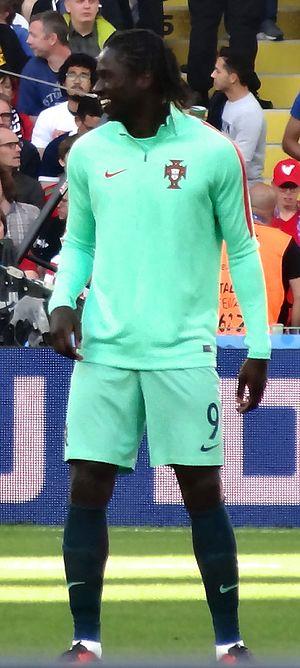
Éderzito António Macedo Lopes dit Éder est un footballeur international portugais évoluant au poste d'attaquant au Lokomotiv Moscou.